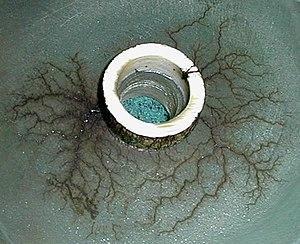
Dans le domaine de l'électricité, une décharge partielle est une « décharge électrique localisée qui court-circuite partiellement l'intervalle isolant séparant des conducteurs » sous l'effet d'une forte tension. Leur présence conduit à une dégradation accélérée de l'isolation qu'elle soit liquide, par oxydation, ou solide, par érosion.